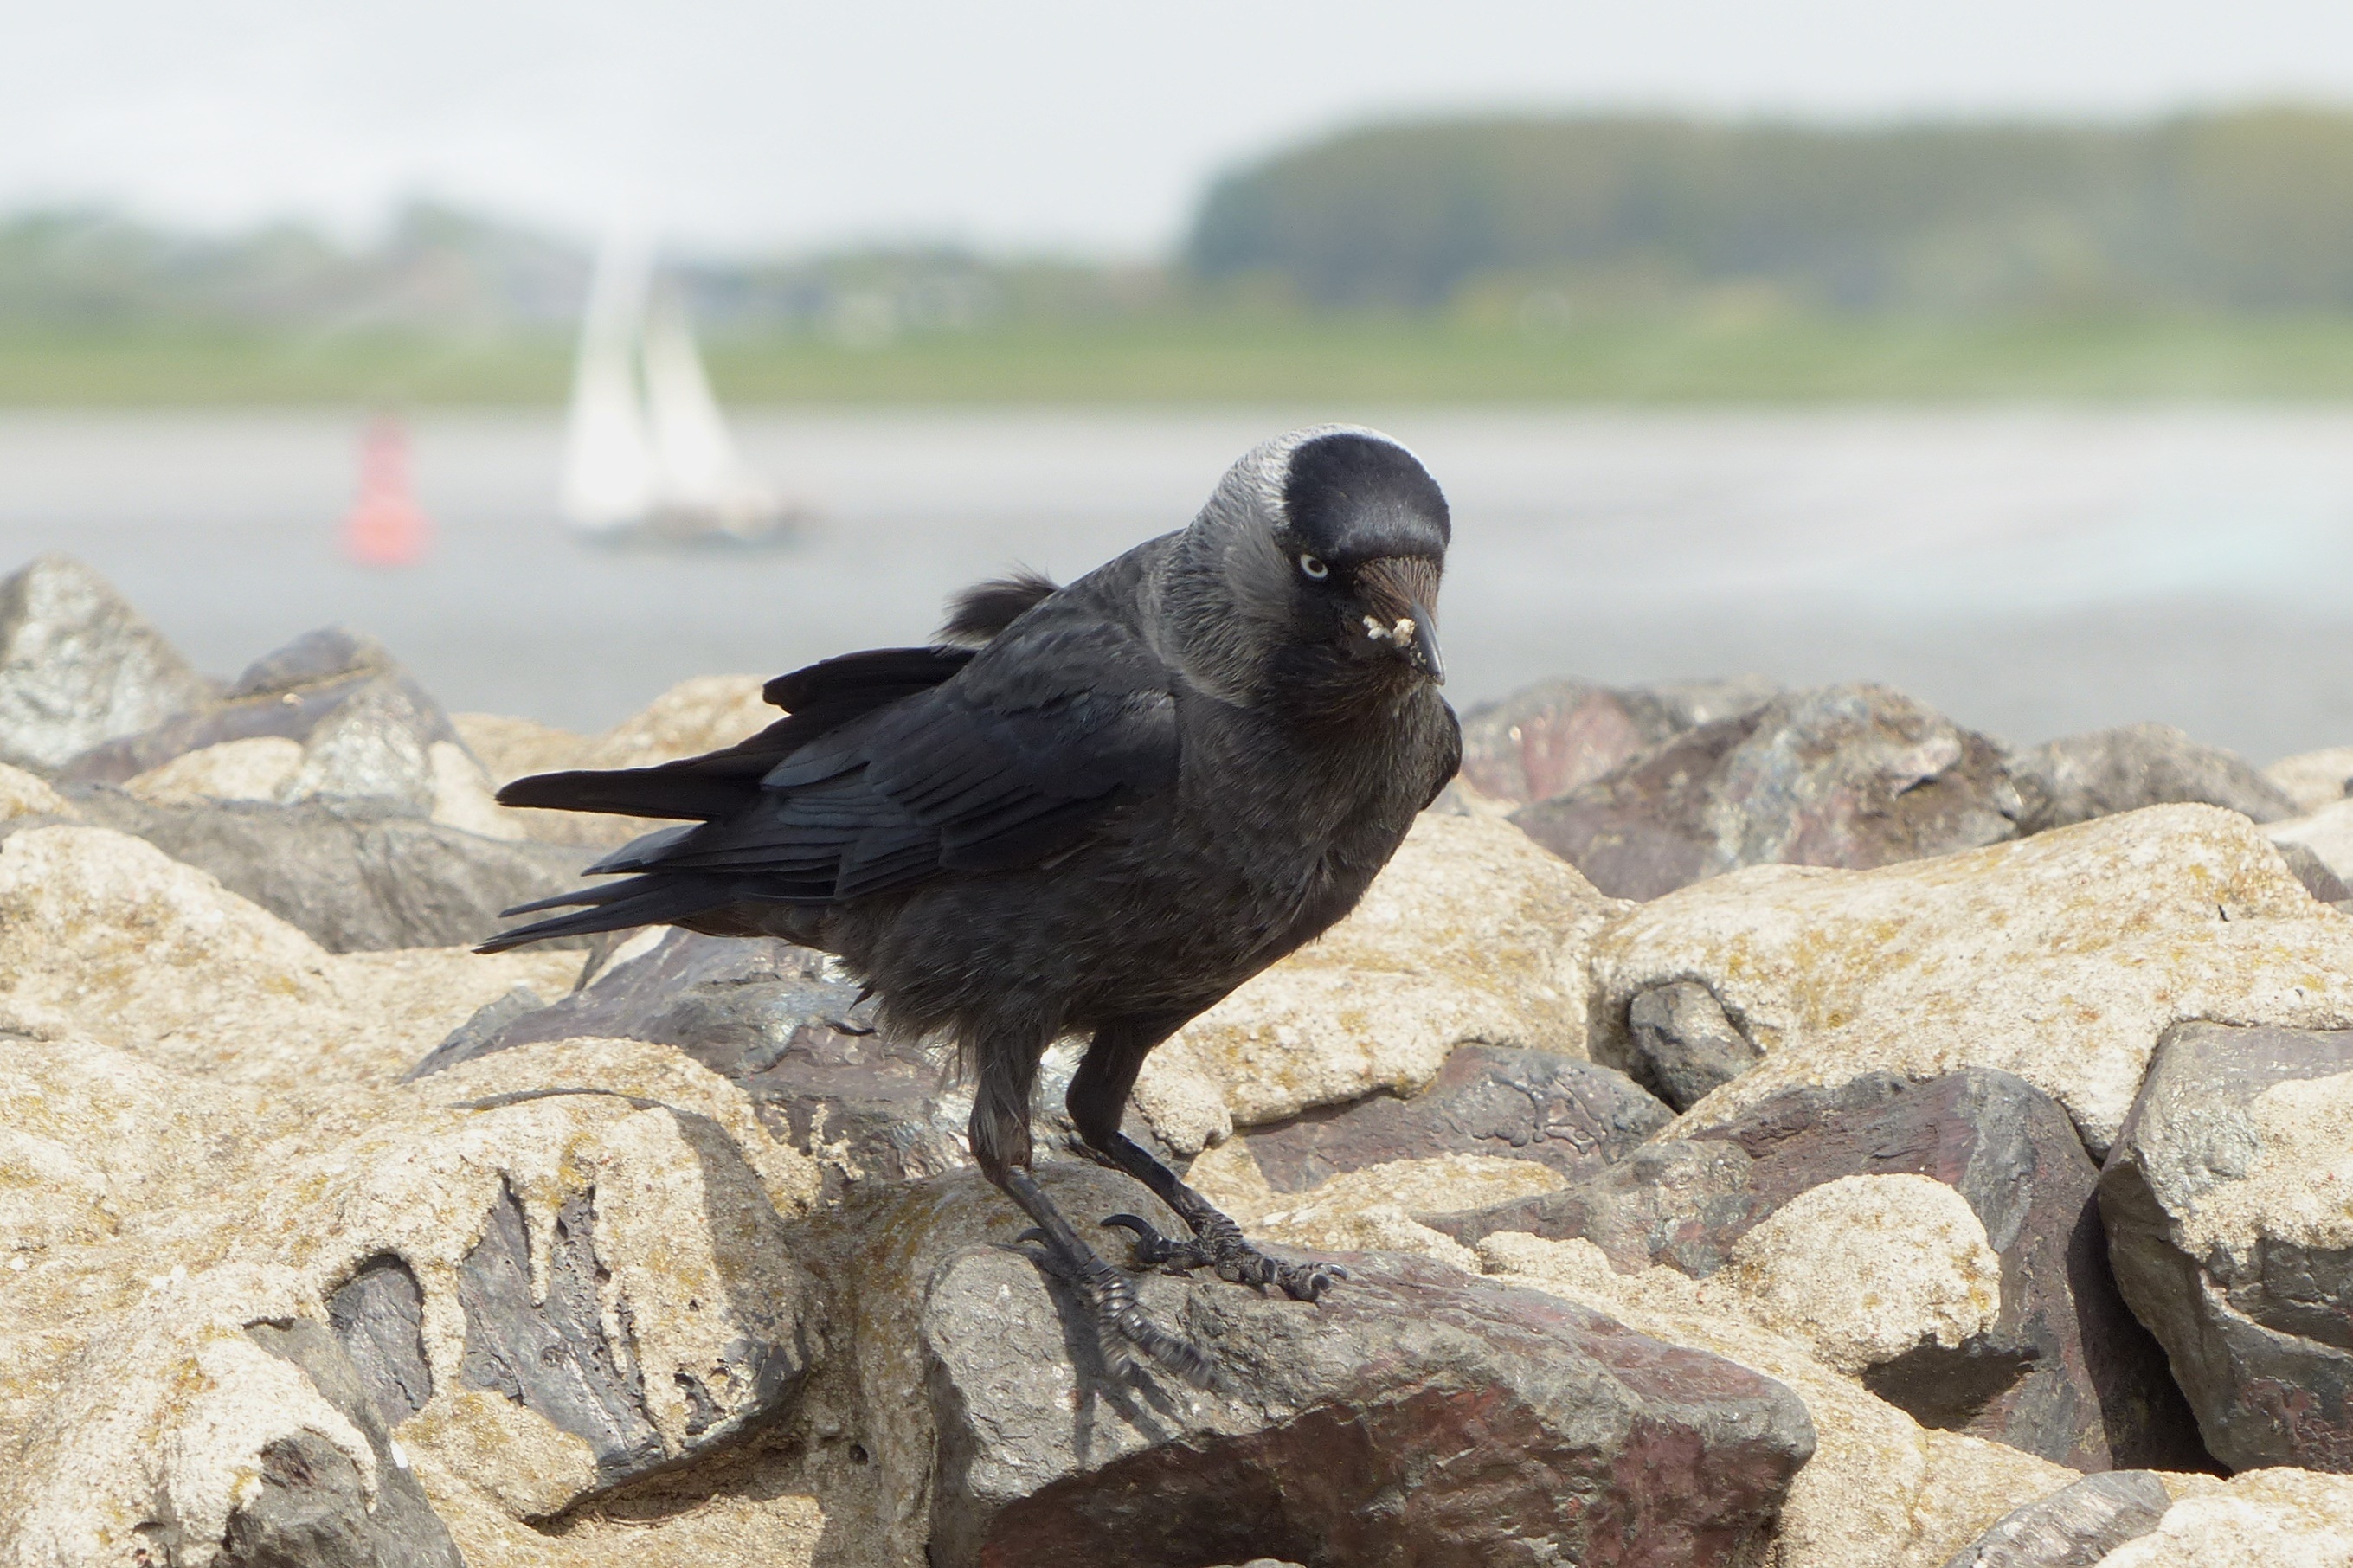
water, bird, wildlife, fauna, crow, vertebrate, foraging, elbe, jackdaw, perching bird, crow like bird